Sega Genesis Classics

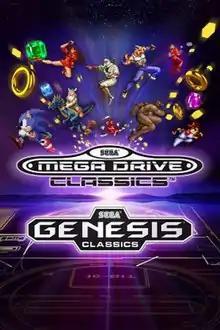
International release cover with dual title

Sega Genesis Classics (released as Sega Mega Drive Classics in PAL regions) is a series of compilations featuring Sega Genesis video games released for Windows, Linux, macOS, PlayStation 4, Xbox One and Nintendo Switch. The collections are split into "Volumes" for PC releases only, with the first four receiving both physical and digital releases and the fifth volume only being digitally released.